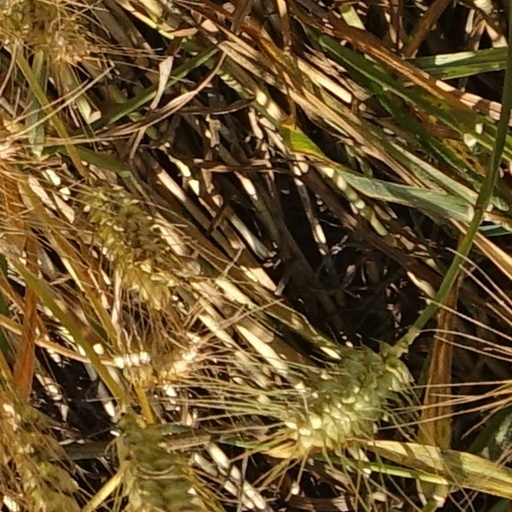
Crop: wheat